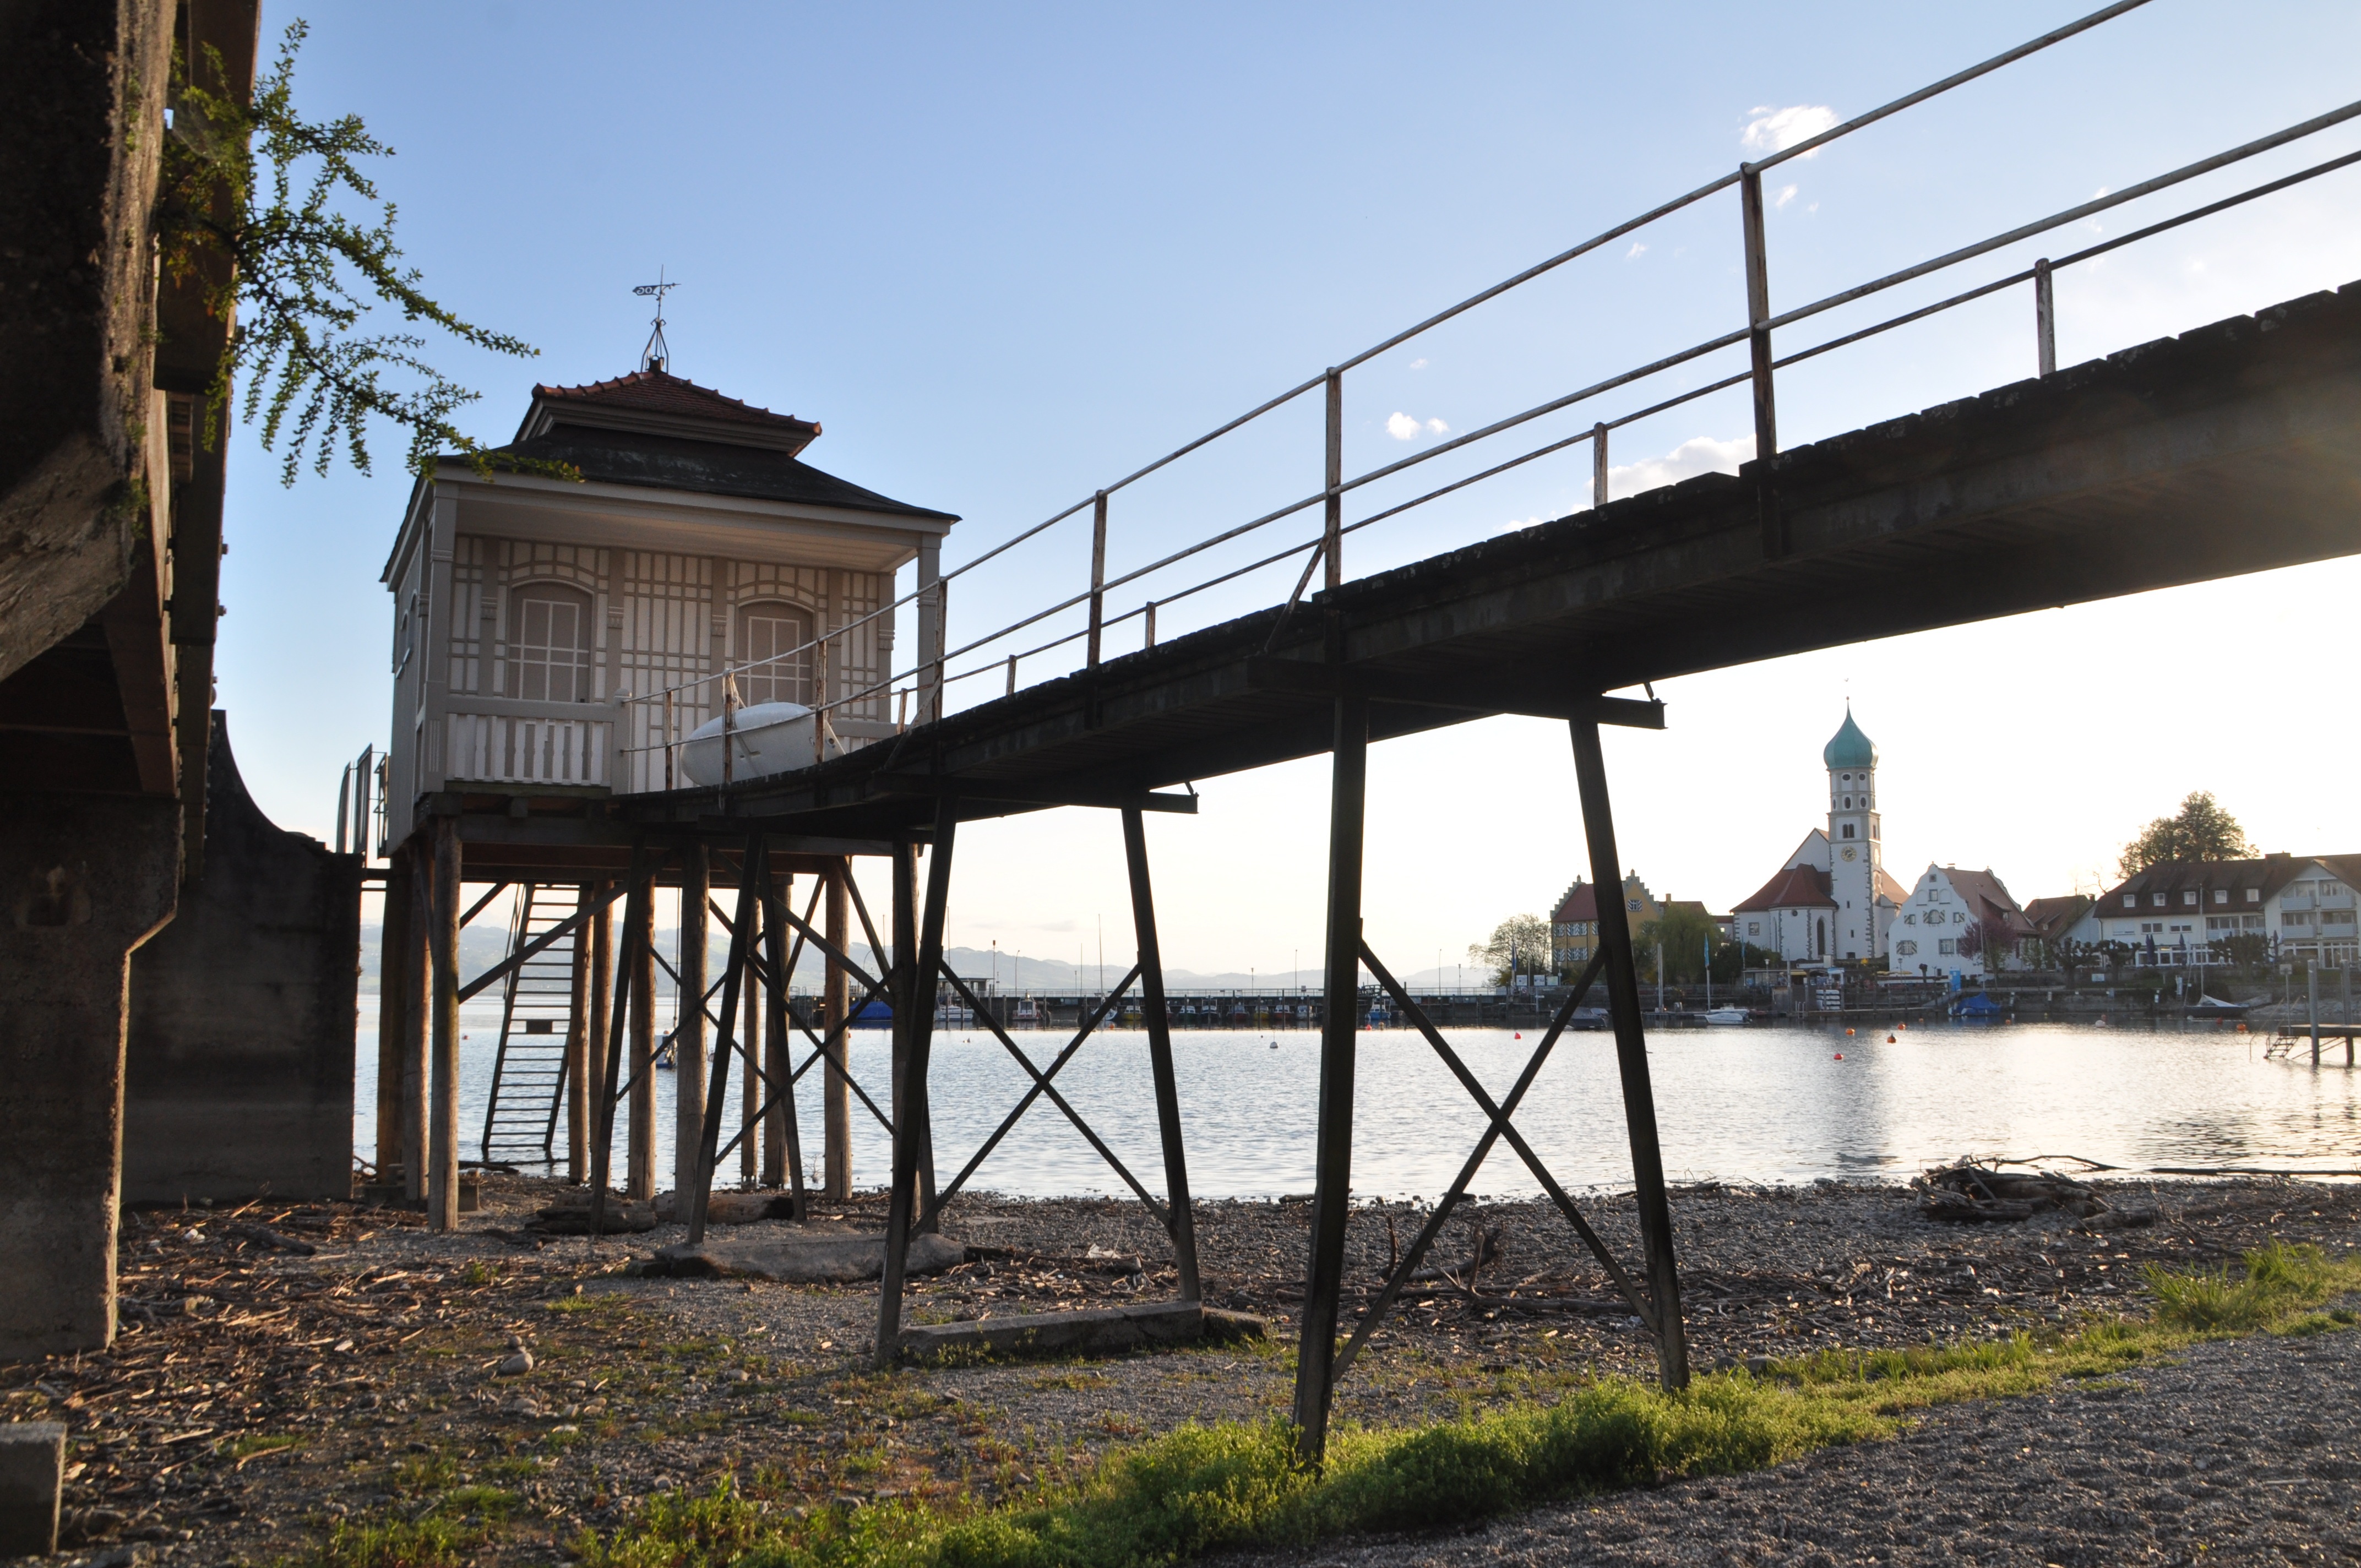
landscape, water, bridge, lake, walkway, transport, romance, mood, lake constance, wasserburg